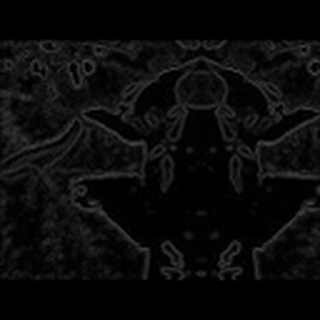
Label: cotton_army_worm